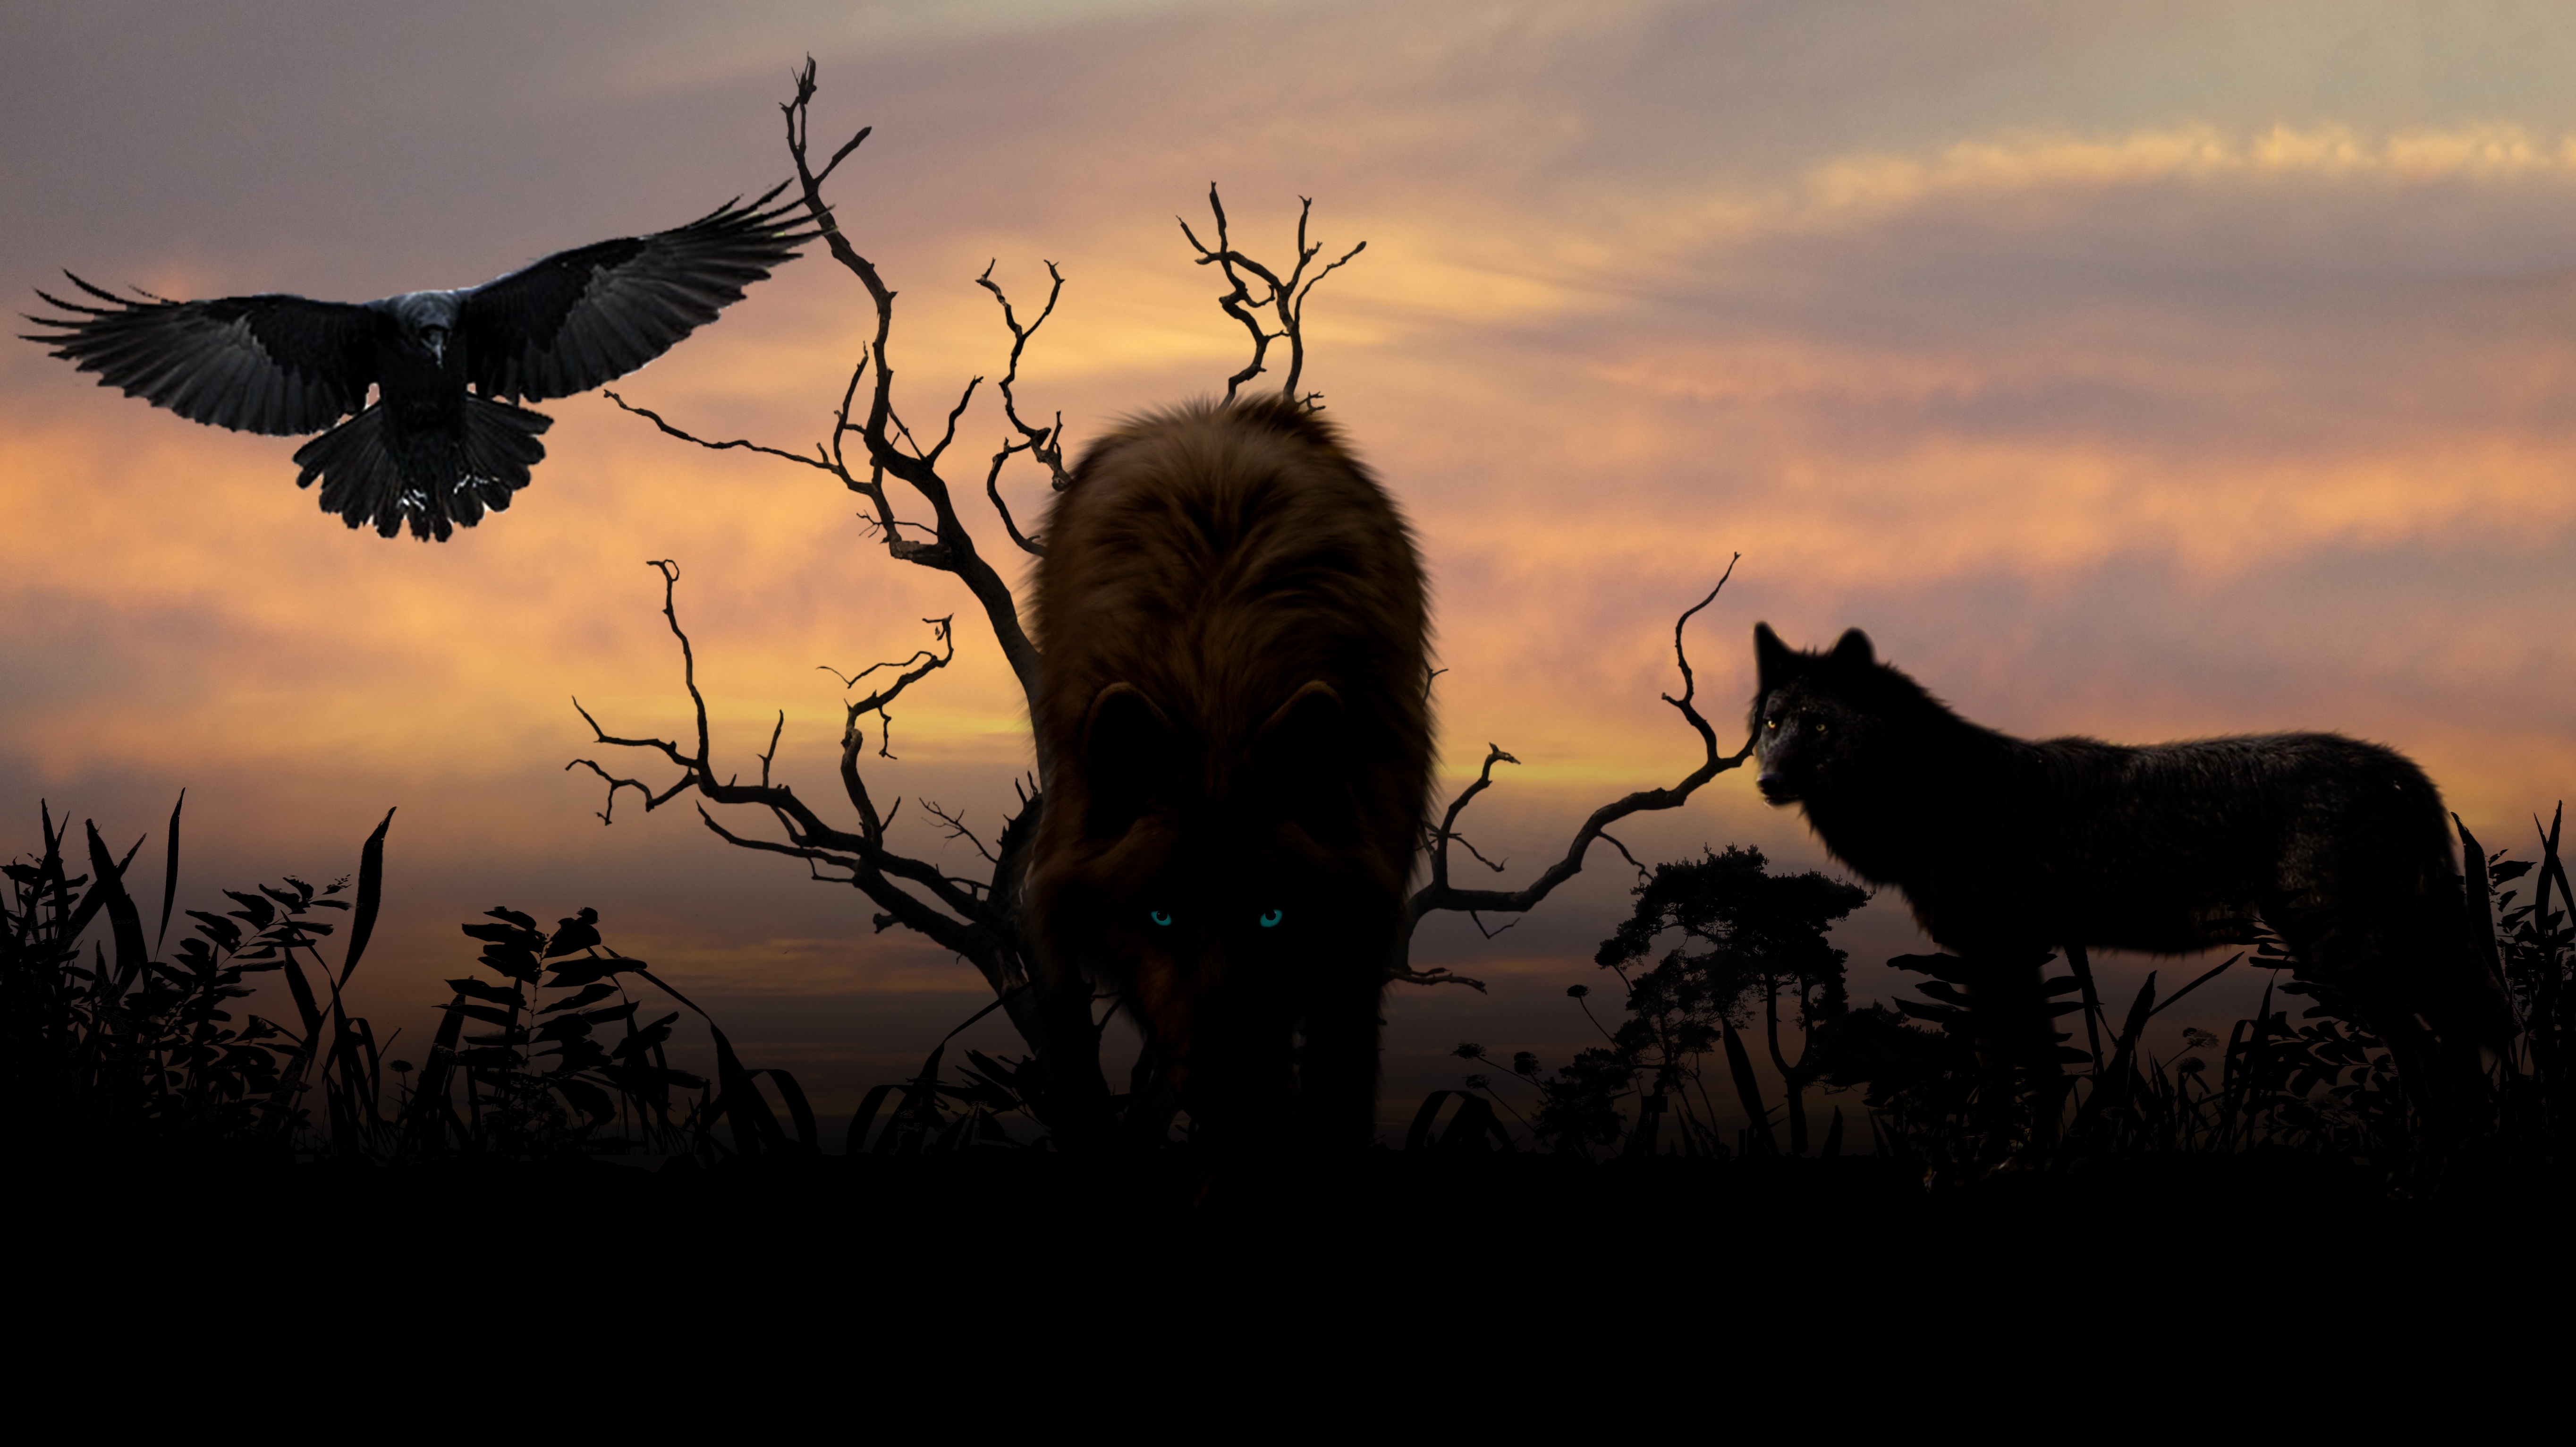
silhouette, sky, sunset, morning, wildlife, savanna, denmark, creepy, expensive, wolves, mustang horse